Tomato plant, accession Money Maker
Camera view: bottom (45 deg); turntable rotation: 30 degrees
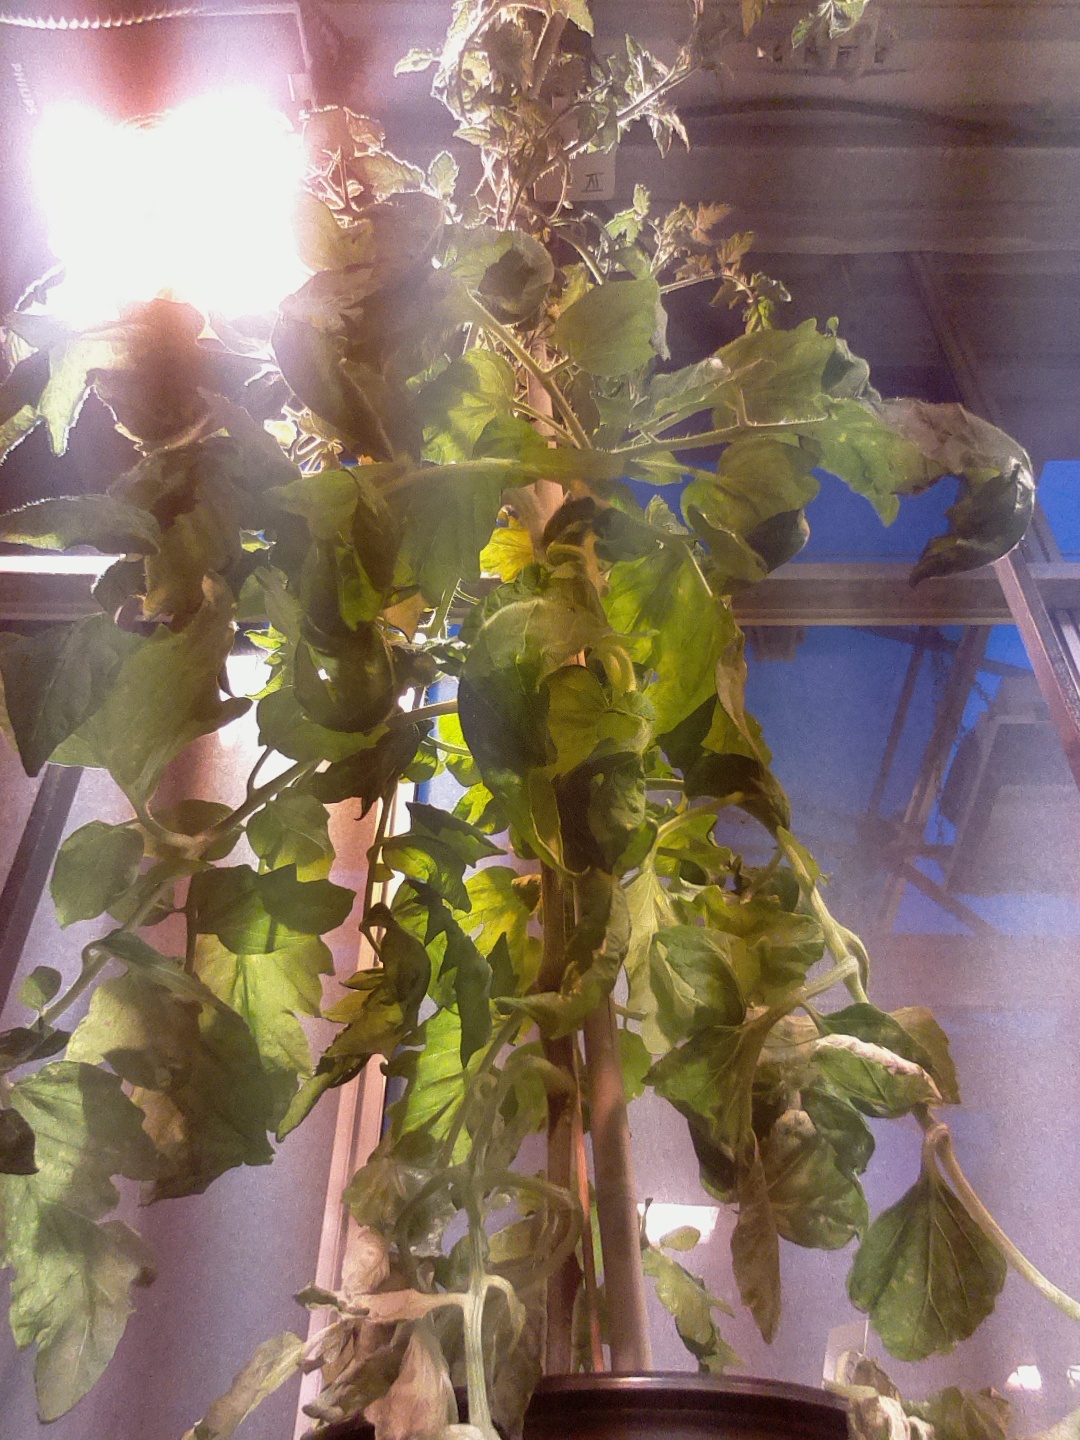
BBCH growth stage 71: 10%-20% of final fruit size